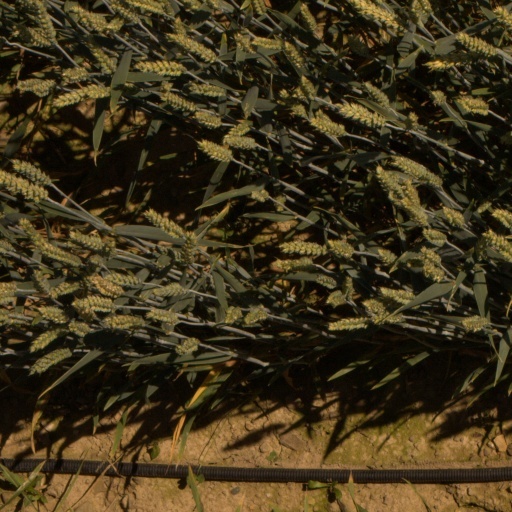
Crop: wheat